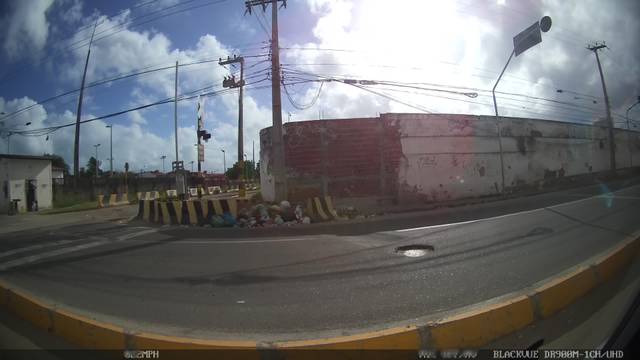
Region: Brazil
Coordinates: -3.719, -38.542